Maya Karin

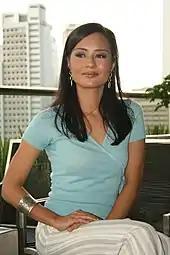
Karin c. 2000s

In 2005, Roelcke reprised her role as the lead in "Pontianak Harum Sundal Malam II" and won Best Actor (male/female) at the Estepona Fantasy and Terror Film Festival 2005 in Málaga, Spain and, her second nomination for Malaysia Film Festival's Best Actress. Roelcke also won the Most Popular Actress (Film) Award at the Anugerah Bintang Popular Berita Harian 2005.